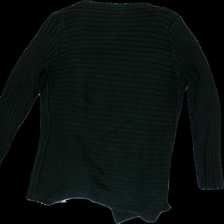
View: back
Type: Cardigan
Category: Ladies
Brand: Not in the list
Brand text on label: mingel
Colors: Black
Material: 100% Cotton
Cut: Regular
Size: L
Stains: Minor
Damage: small stains
Damage location: middle center
Price range: <50
Recommended usage: Recycle
Description: Black cardigan
Comment: washed out